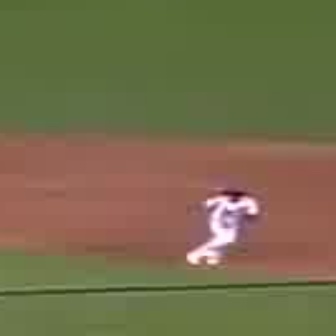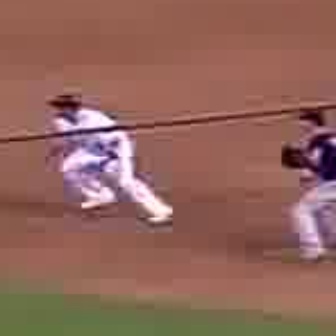
  Please identify the target specified by the bounding box [180,184,259,262] in the first image and locate it in the second image. Return the coordinates in [x_min,y_min,x_max,y_max] format.
Answer: [41,90,175,223]